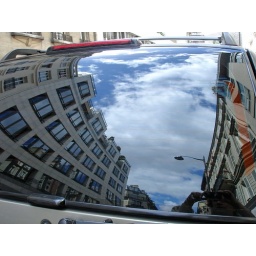
Reflexion in car window 1